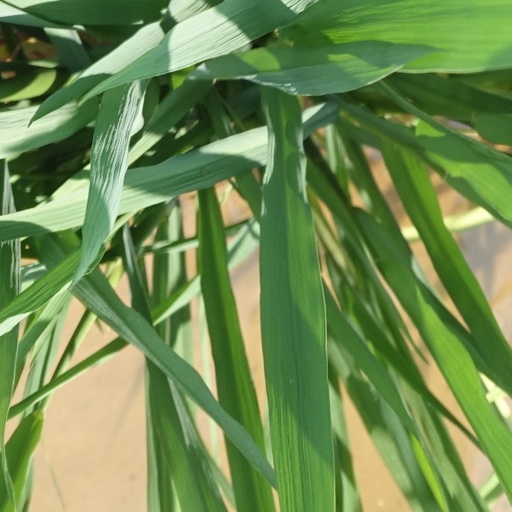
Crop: rice